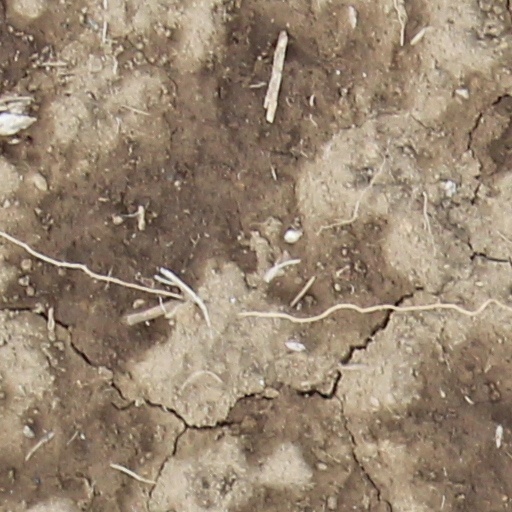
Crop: wheat